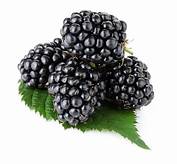
Label: others